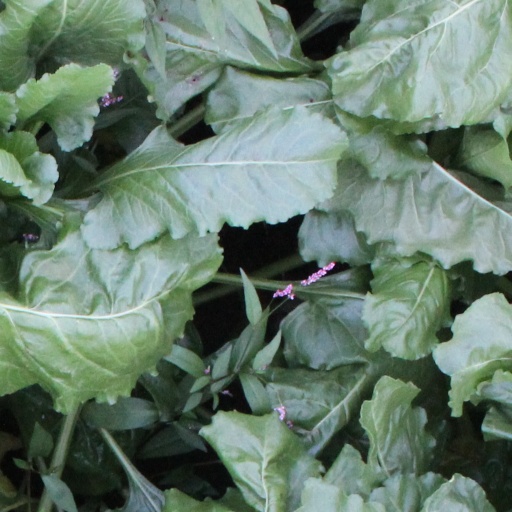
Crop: sugar beet